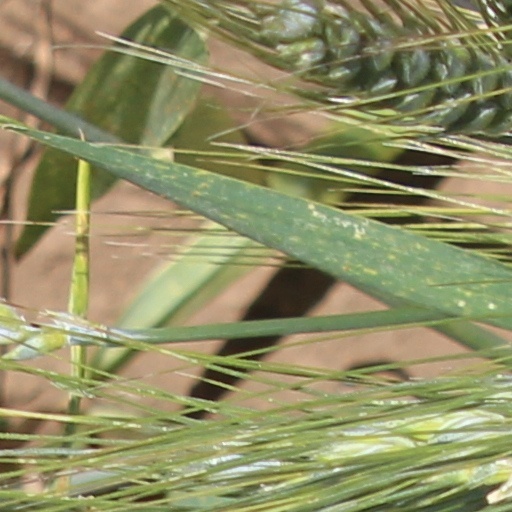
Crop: wheat